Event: Nepal Earthquake
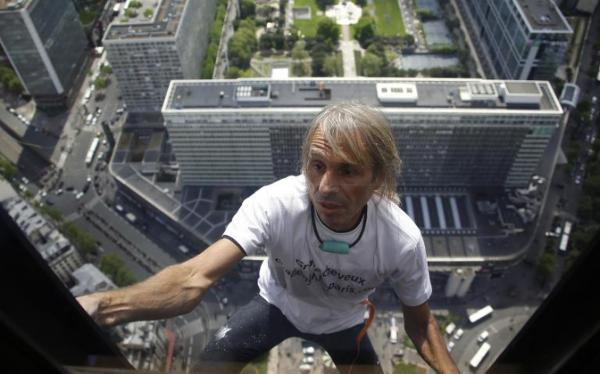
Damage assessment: no_damage